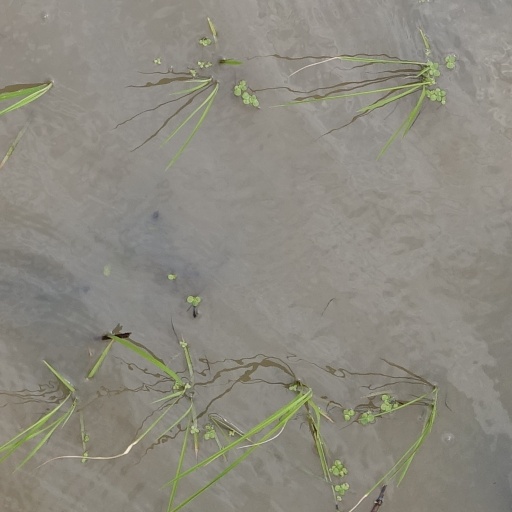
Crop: rice